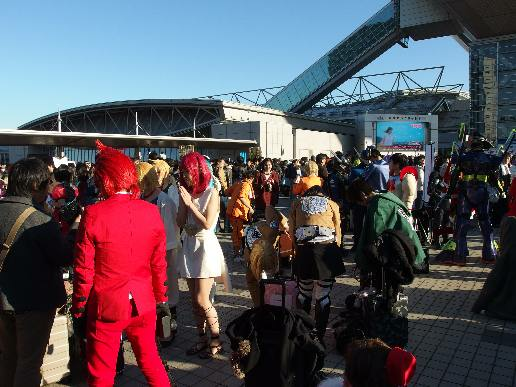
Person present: Yes